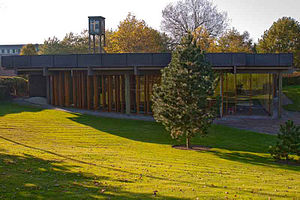
Hannerup Kirke
Hannerup Kirke, efteråret 2011
Hannerup Kirke, Fredericia, Danmark
Hannerup Kirke ligger i bydelen Hannerup i det vestlige Fredericia. En særegen detalje er at væggen bag alteret er af glas, så man kan se ud på den omgivende natur.